Charge of the Light Brigade

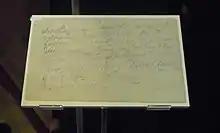
The written order which led to the Charge

The order was drafted by Brigadier Richard Airey and carried by Captain Louis Nolan. Nolan carried the further oral instruction that the cavalry was to attack immediately. By Lucan's account, when he asked Nolan what guns were referred to Nolan indicated in a most disrespectful way (with a wide sweep of his arm) the mass of Russian guns at the end of the valley: "There, my lord, is your enemy; there are your guns." His reasons for the misdirection are unknown because he was killed in the ensuing battle.